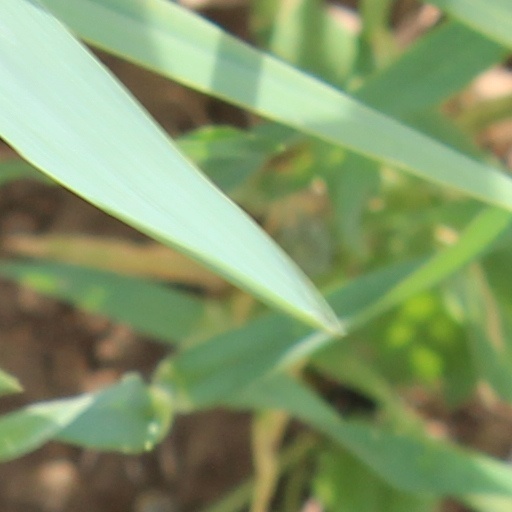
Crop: wheat